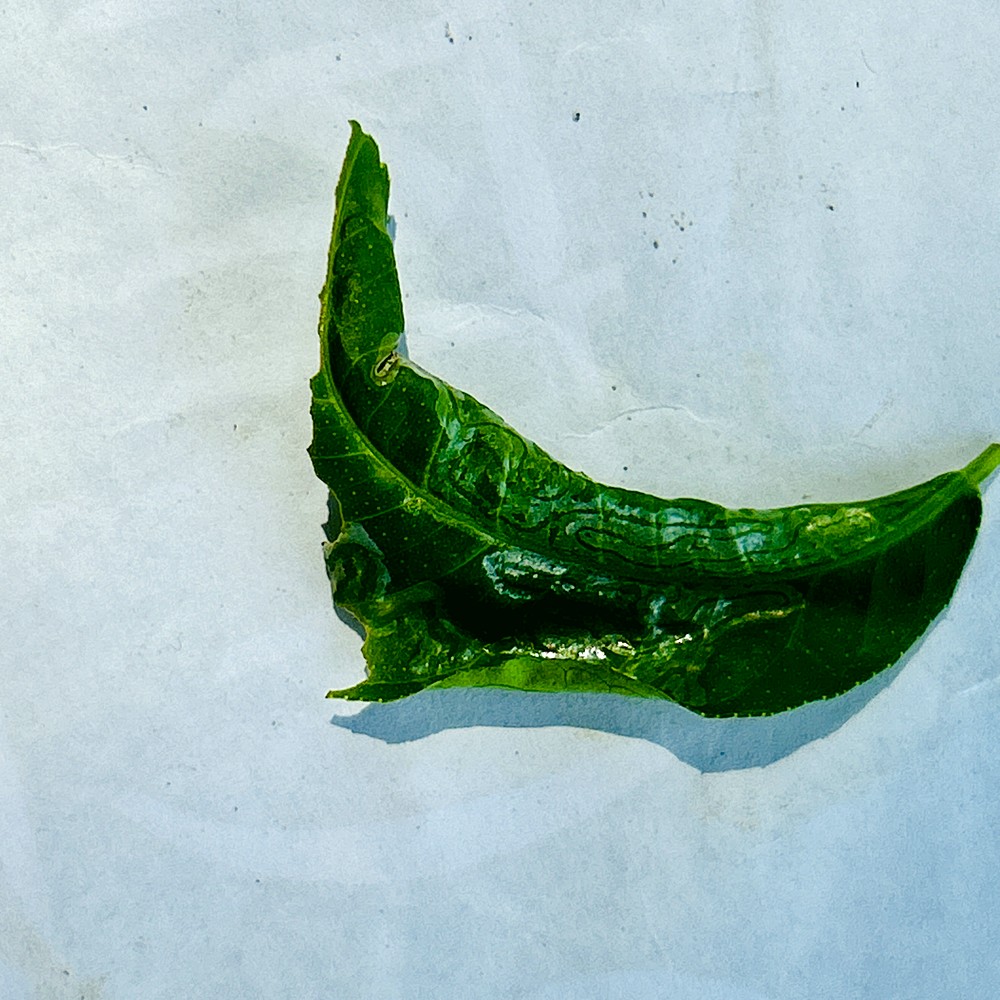
Label: Curl Virus